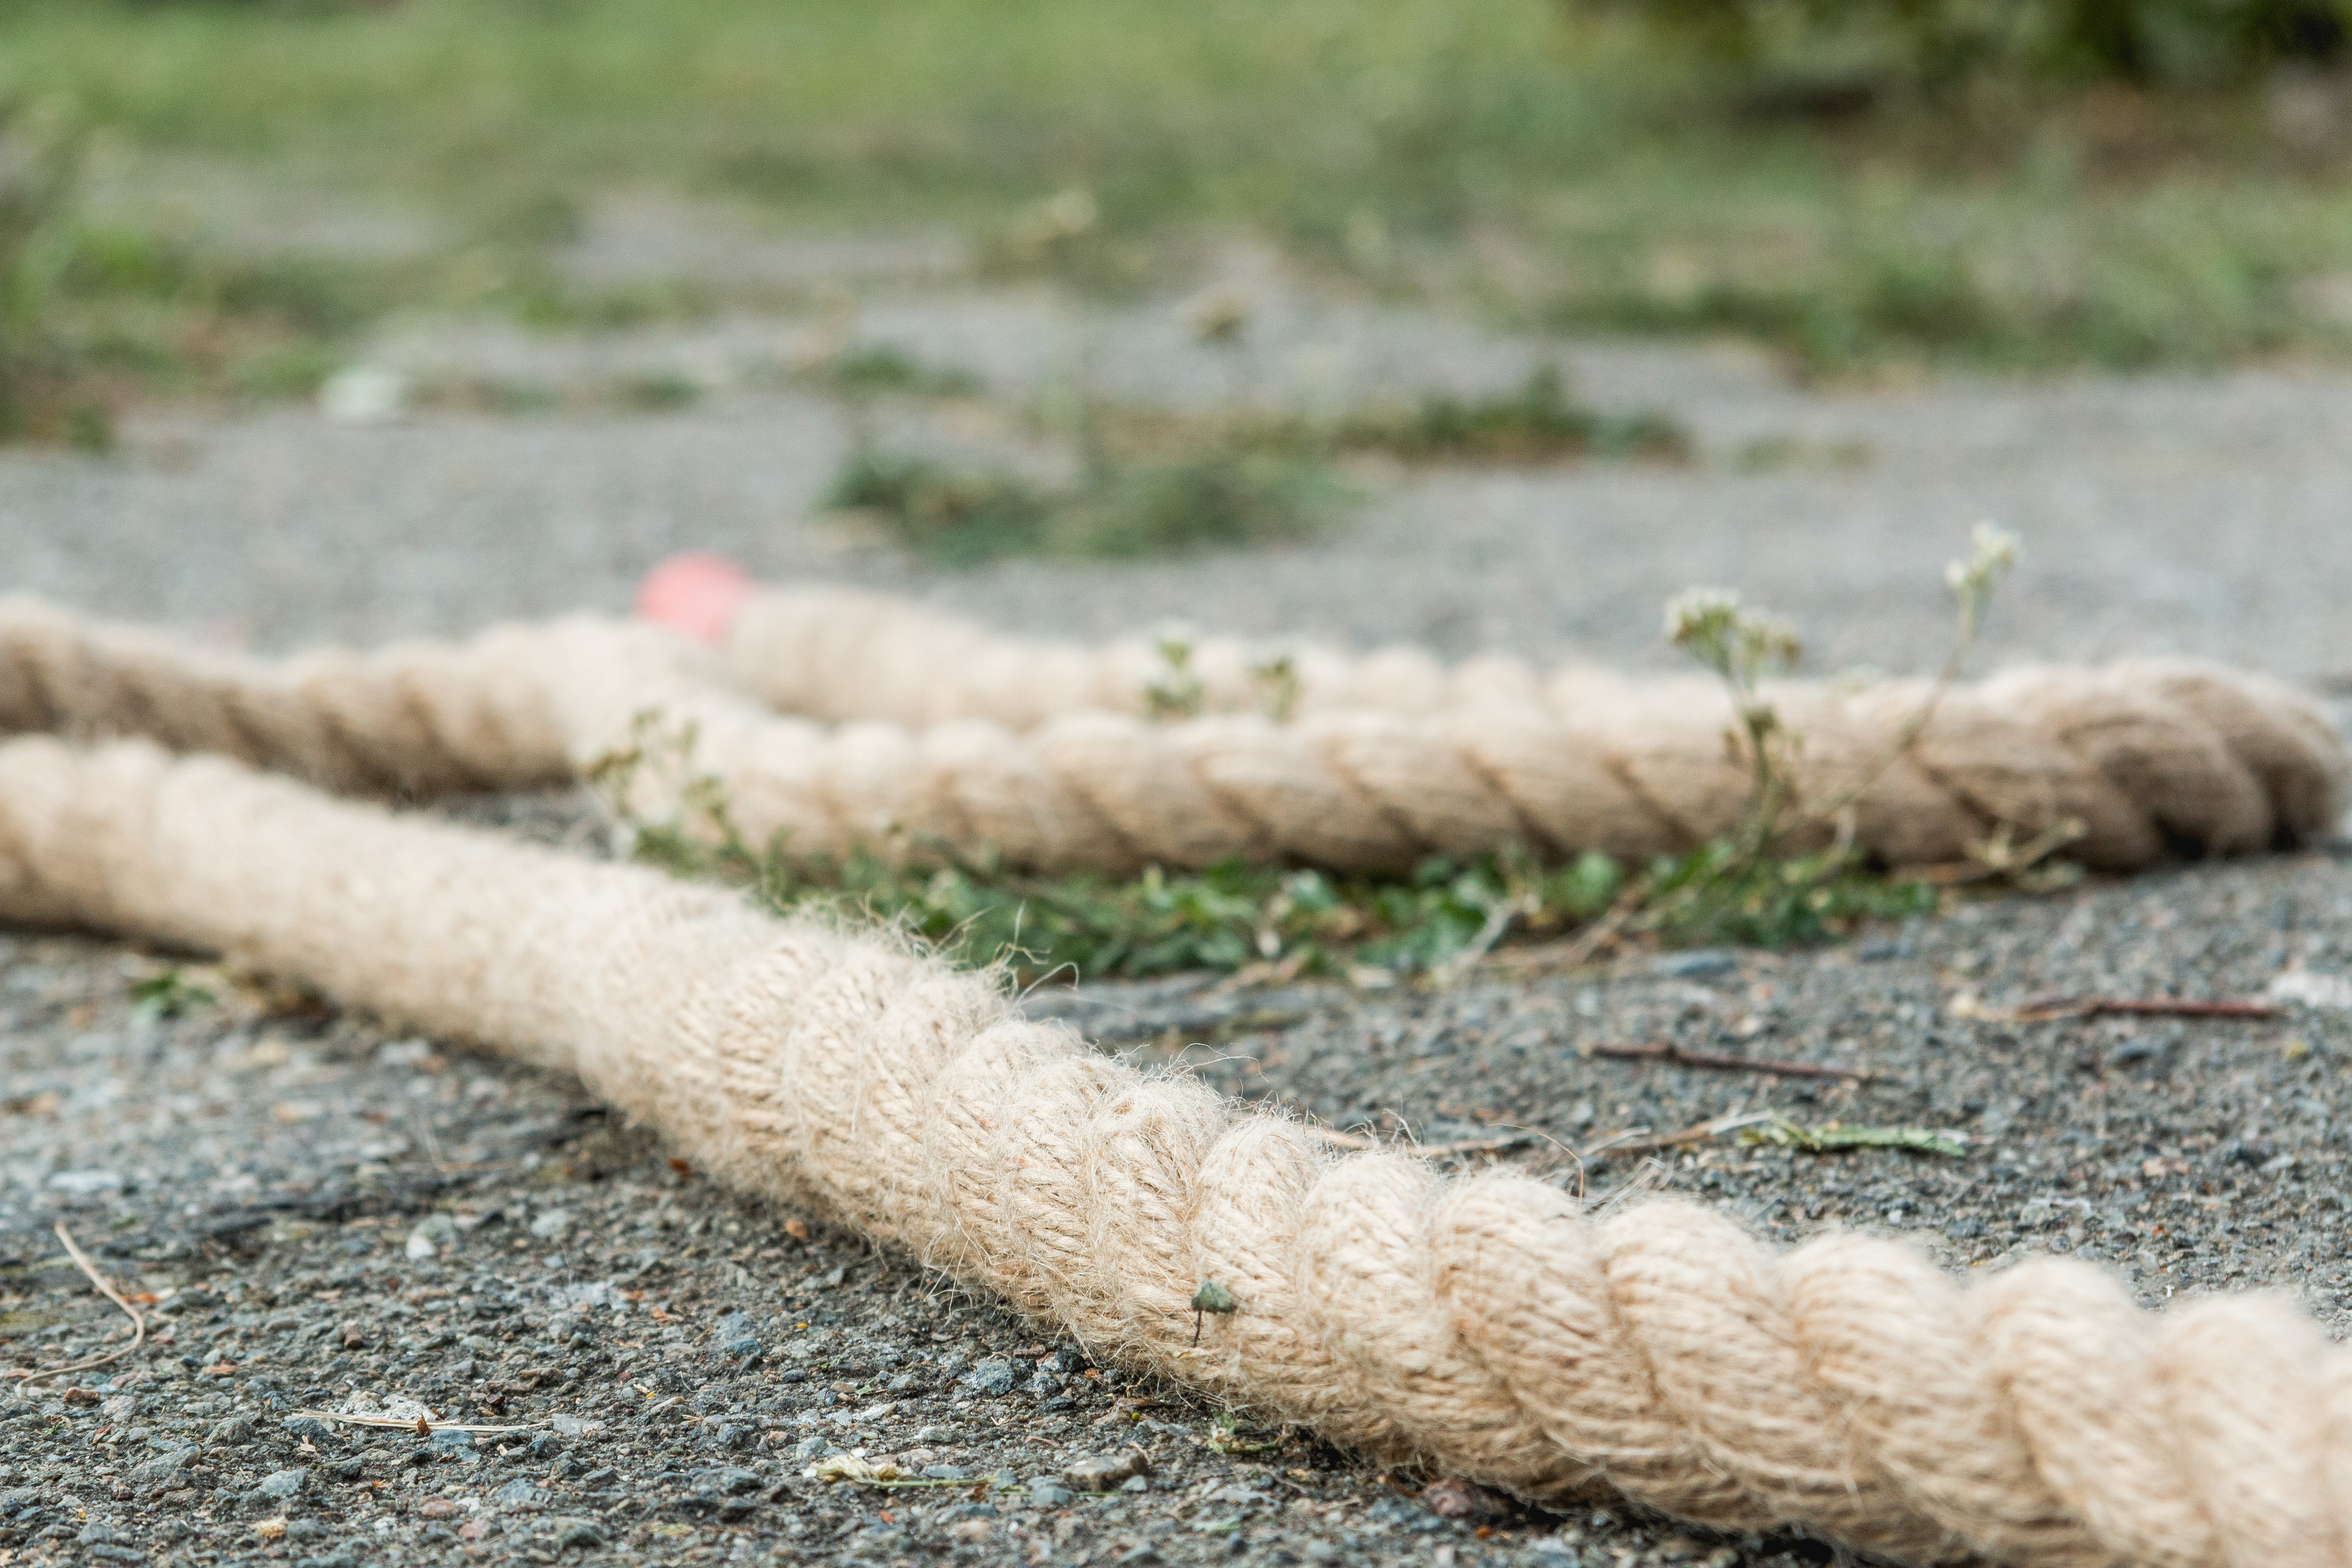
rope, contest, tire, plant, botany, road surface, asphalt, grass, twig, wood, automotive tire, tree, trunk, scaled reptile, snake, sidewalk, snout, landscape, road, terrestrial animal, tail, agriculture, automotive wheel system, soil, rock, field, concrete, sand, shadow, plant stem, wildlife, flooring, straw, cobblestone, reptile, stone wall, curb, cement, roof